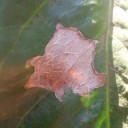
Label: Miner